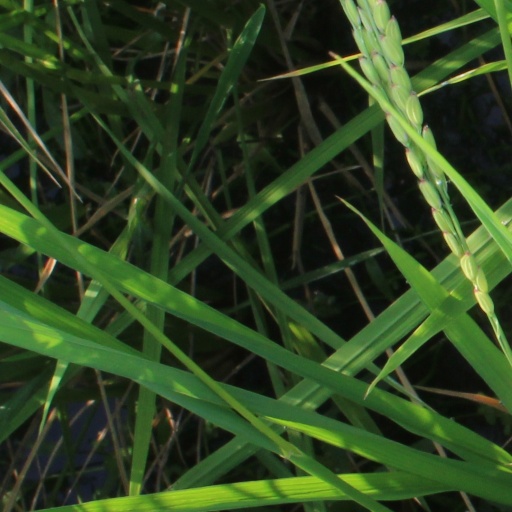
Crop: rice